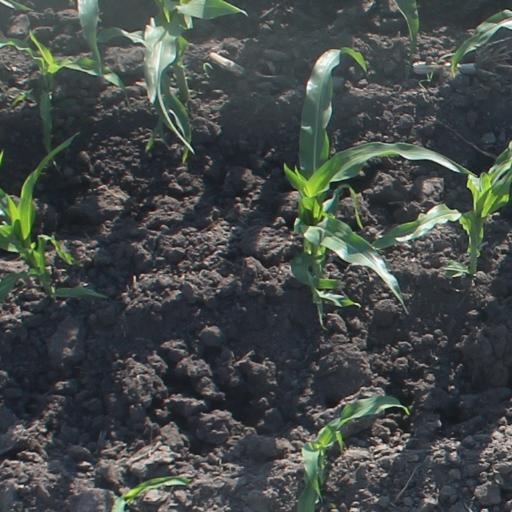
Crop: maize; corn